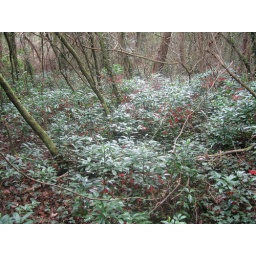
Got thrown off my bike by a tree root, here's the foliage next to me.